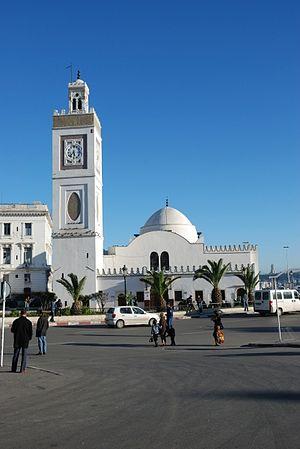
Jamaa al-Jdid (Alger)
La casbah d'Alger, communément appelée la Casbah, correspond à la vieille ville ou médina d'Alger, capitale de l'Algérie, dont elle forme un quartier historique inscrit au patrimoine mondial de l'humanité de l'Unesco depuis 1992. Administrativement, elle est située dans la commune de Casbah, au sein de la wilaya d'Alger.
La Direction des affaires religieuses et des wakfs d'Alger est un établissement public algérien chargé de la gestion des mosquées algéroises dans le respect de la référence religieuse algérienne, placé sous la tutelle du ministère des Affaires religieuses et des Wakfs. Cette direction wilayale est basée à Alger.
La wilaya d'Alger est une subdivision administrative algérienne située dans l'Algérois. Son chef-lieu est Alger.